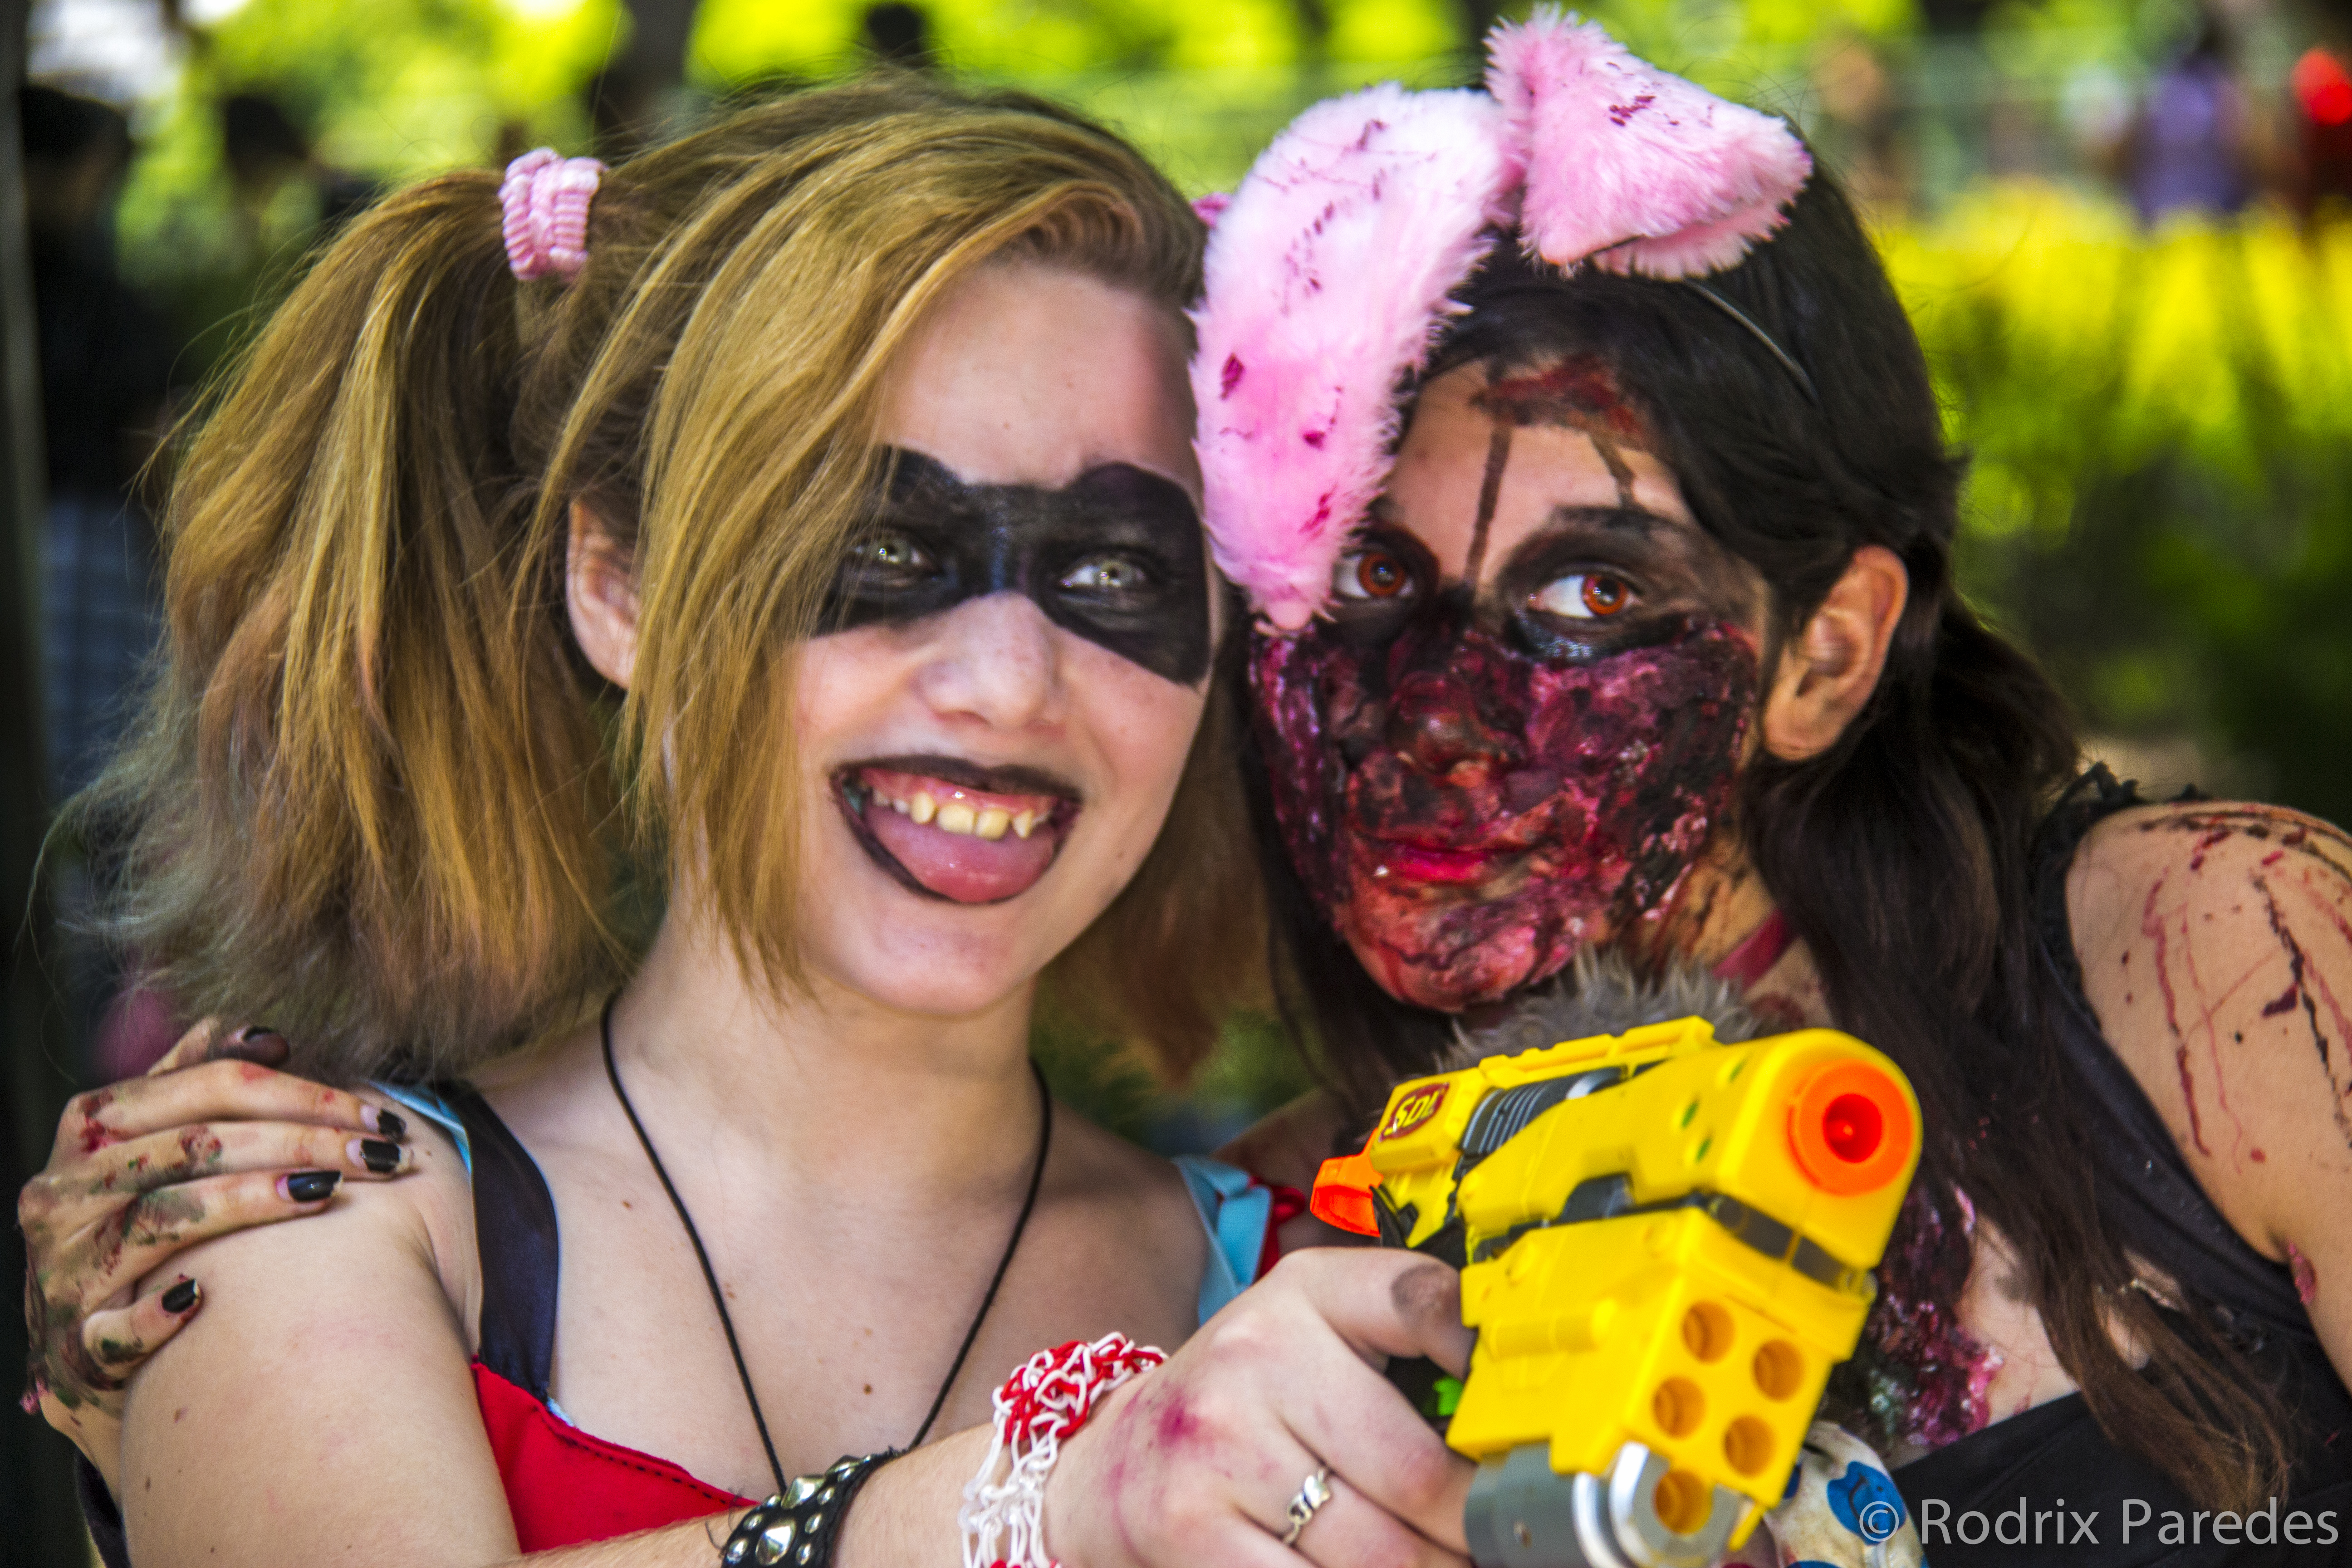
flower, photo, carnival, festival, fun, zombie, party, foto, argentina, rodrigoparedes, buenosaires, ar, 160378, www160378com, info160378com, zombiewalkbuenosaires, canon60d, zombiewalk2014